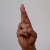
The image shows a hand gesture representing the letter 'R' in Indian Sign Language.